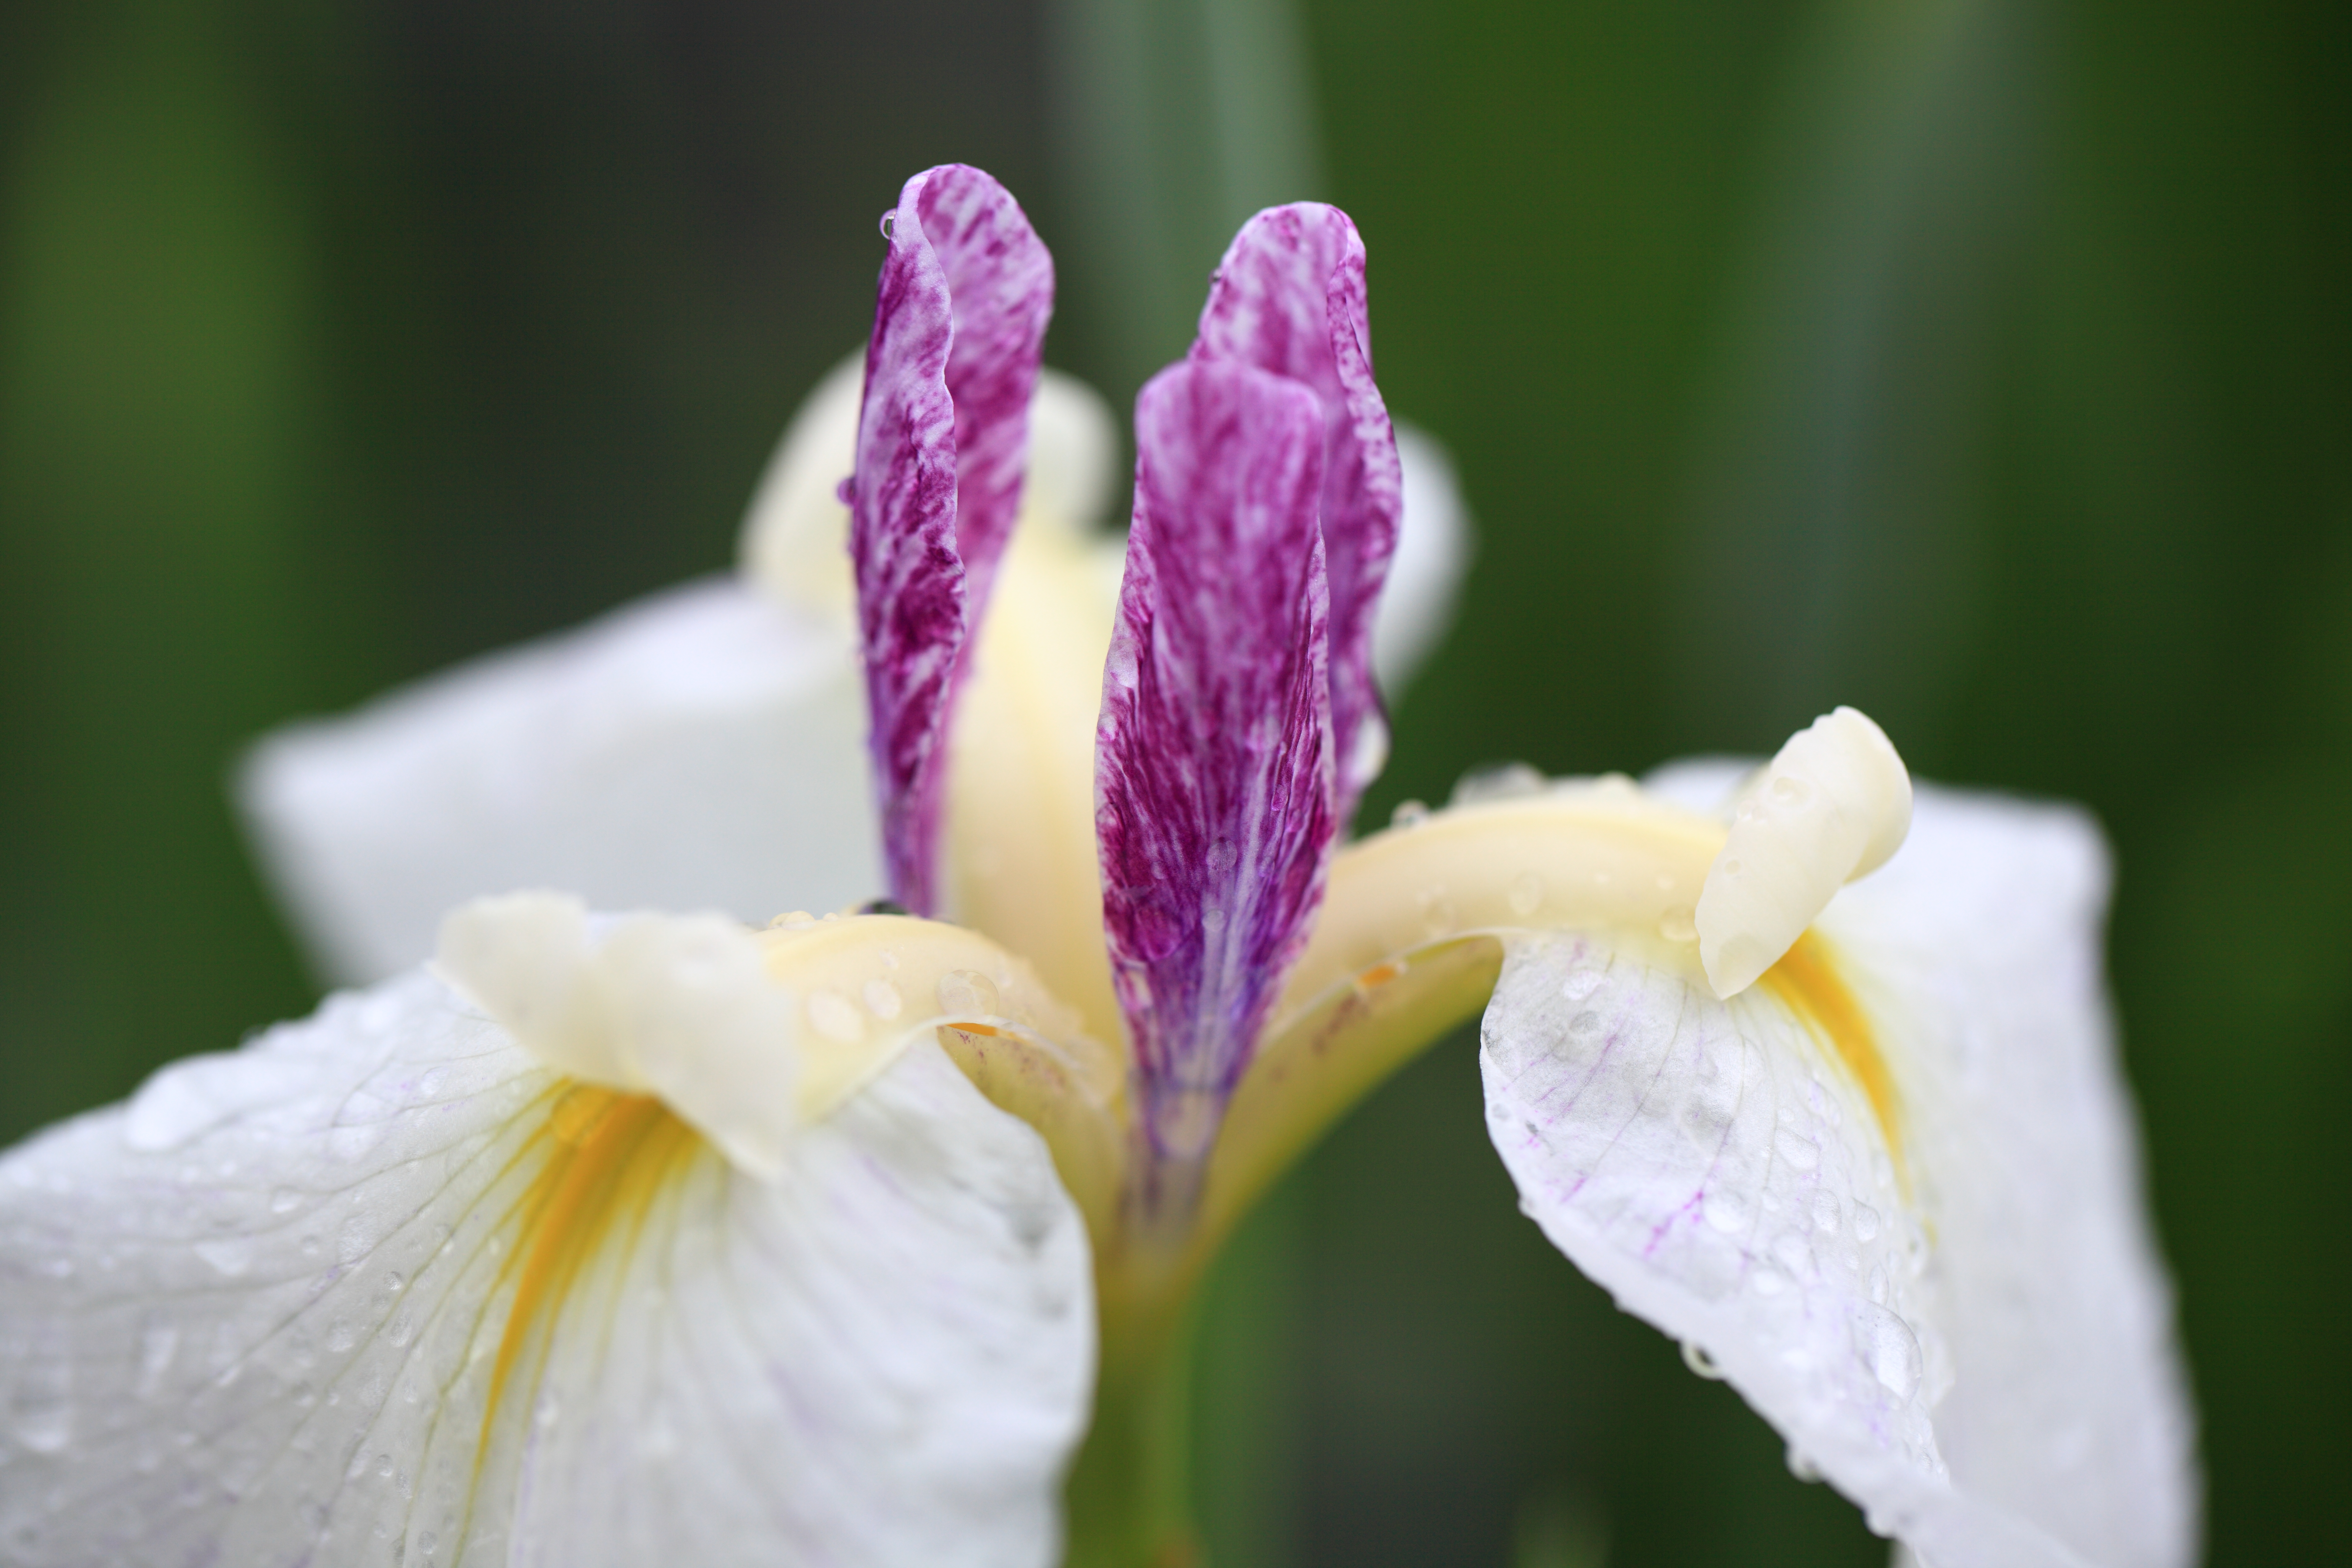
blossom, plant, flower, petal, high, botany, flora, close up, cool image, iris, eye, 5d, hires, organ, markii, hi, res, resolution, ensata, macro photography, flowering plant, plant stem, land plant, iris family